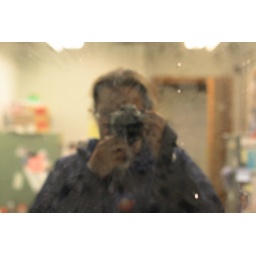
Me in the office window, which is apparently very dirty